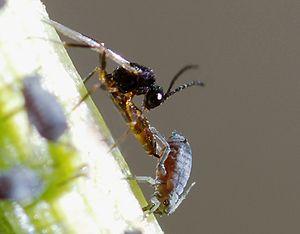
Un petit Braconide pond ses oeufs dans un Puceron noir de la fève (Aphis fabae). Le puceron fait 1
Les pucerons sont de petits insectes suceurs de sève qui représentent la super-famille des Aphidoidea.